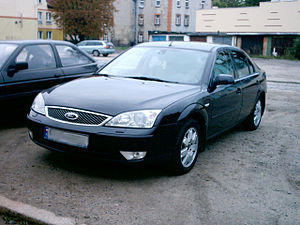
Ford Mondeo (2000) / Facelifts
Ford Mondeo er en stor mellemklassebil produceret af Ford Motor Company. Denne artikel omhandler den tredje modelgeneration, som har den interne typekode B4Y/B5Y/BWY, og som blev produceret i årene 2000 til 2007.